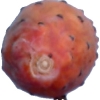
Label: cactus_fruit_red